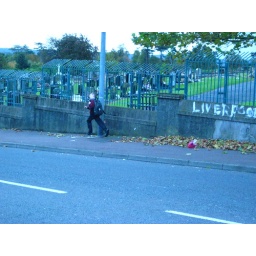
in Belfast; white rock road